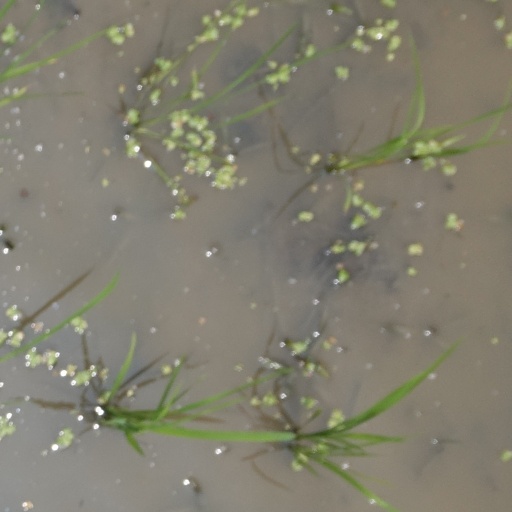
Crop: rice